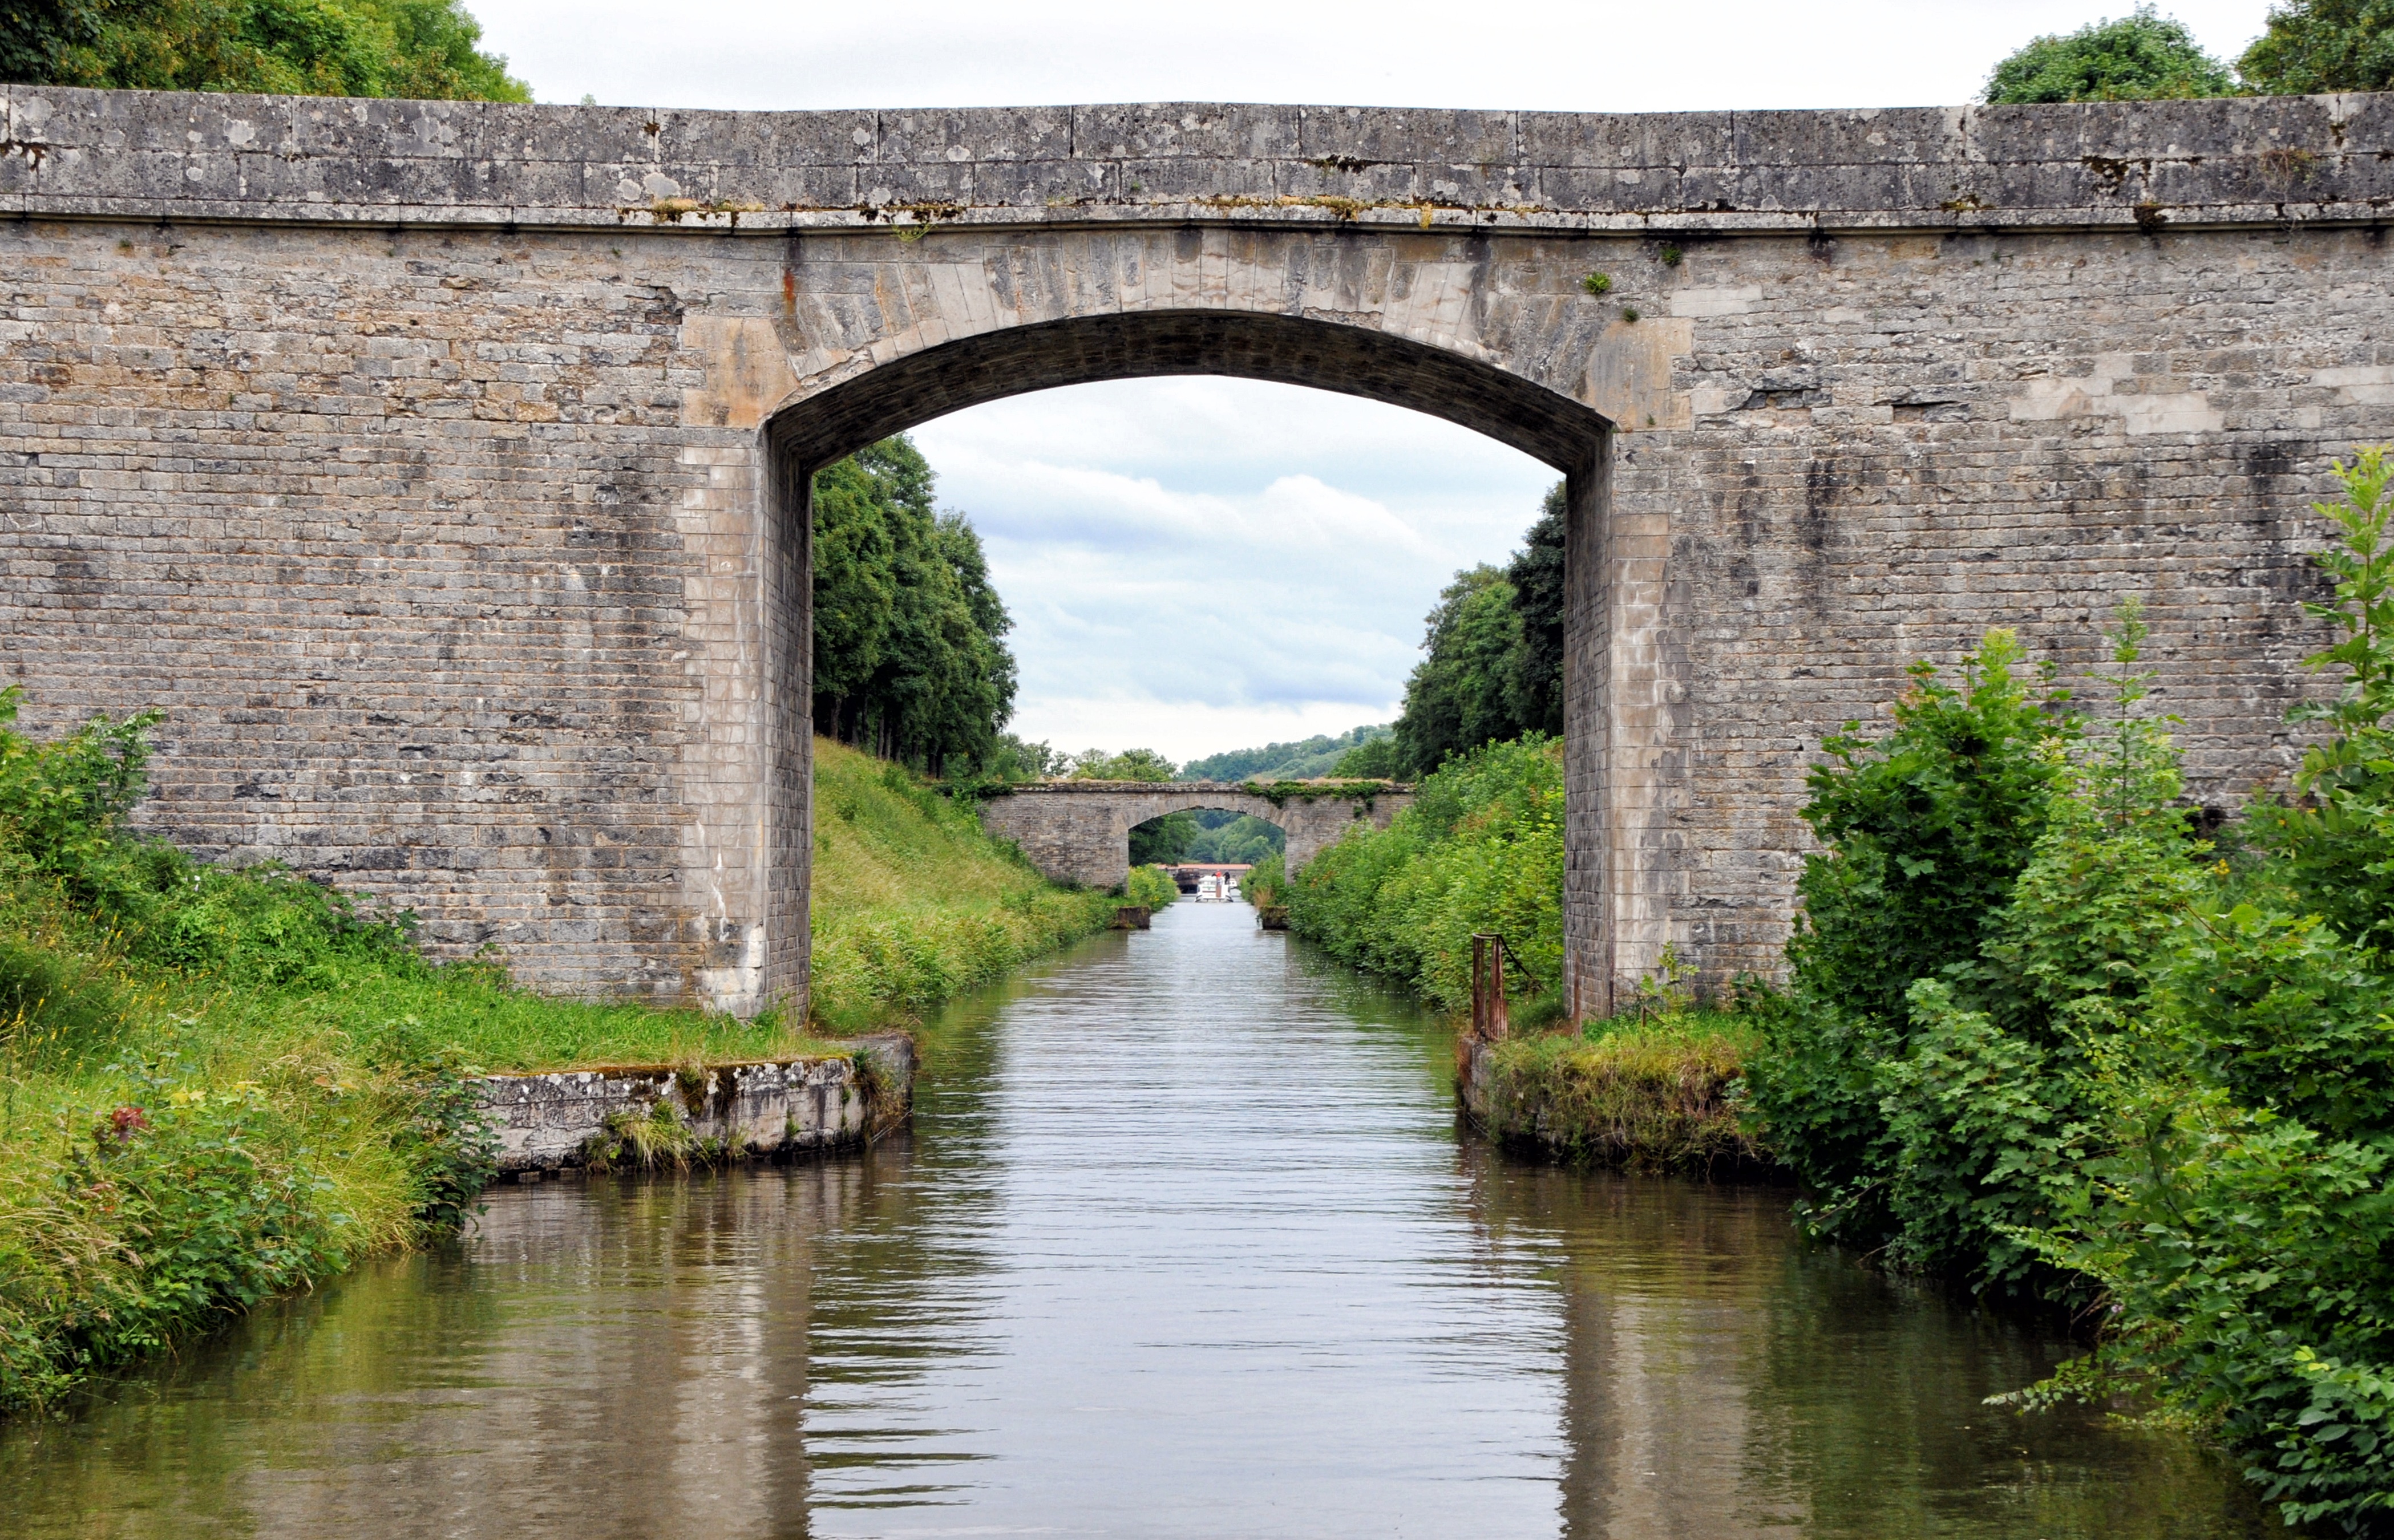
water, bridge, river, canal, reflection, waterway, pierre, channel, watercourse, ditch, moat, landform, ark, arch bridge, devil's bridge, geographical feature